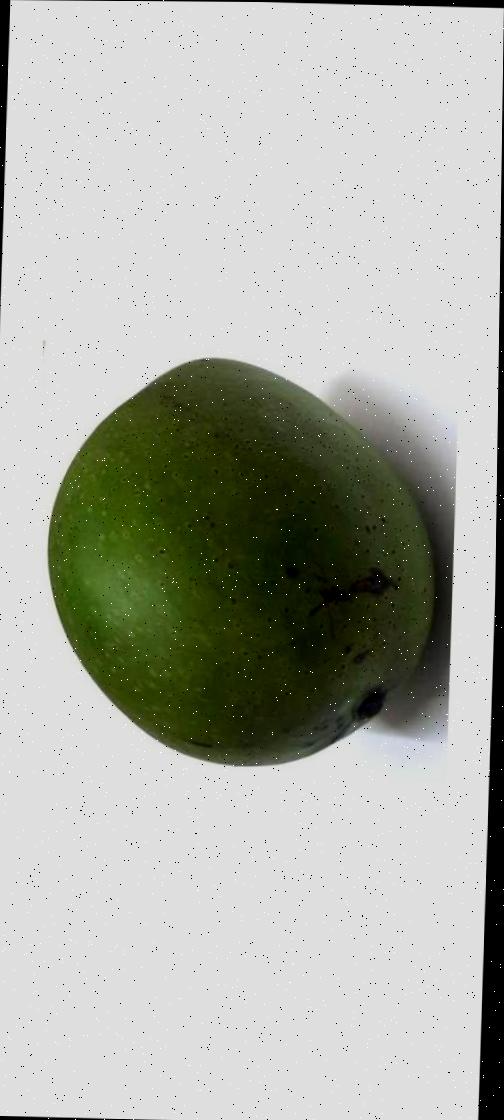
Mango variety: Ashshina Zhinuk